Baitul Makmur Meulaboh Grand Mosque

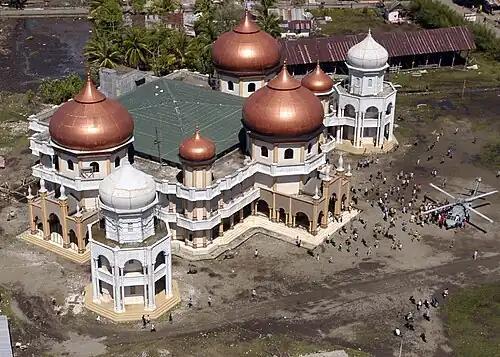
A US Navy HH-60H Seahawk helicopter delivers relief supplies at Baitul Makmur Meulaboh Grand Mosque during the 2004 Indian Ocean earthquake and tsunami disaster.

The mosque has an architectural style of a combination of Arabic, Indian, and Acehnese, as well as a selection of bright brown colors combined with red brick on the dome of the mosque. The main characteristics of the mosque are three main domes flanked by two water tower domes of smaller size. The head shapes of all the domes are the similarly rounded and has pointed end, typical of Islamic architecture with the Middle Eastern and Asian blend. This mosque will be equipped with two new towers which is still under construction as of 2012. The inspiration of the Middle Eastern architectural style is also evident from the form of mihrab. The mihrab is dominated by brown color and shades of gold typical of bronze material with Islamic special ornaments.